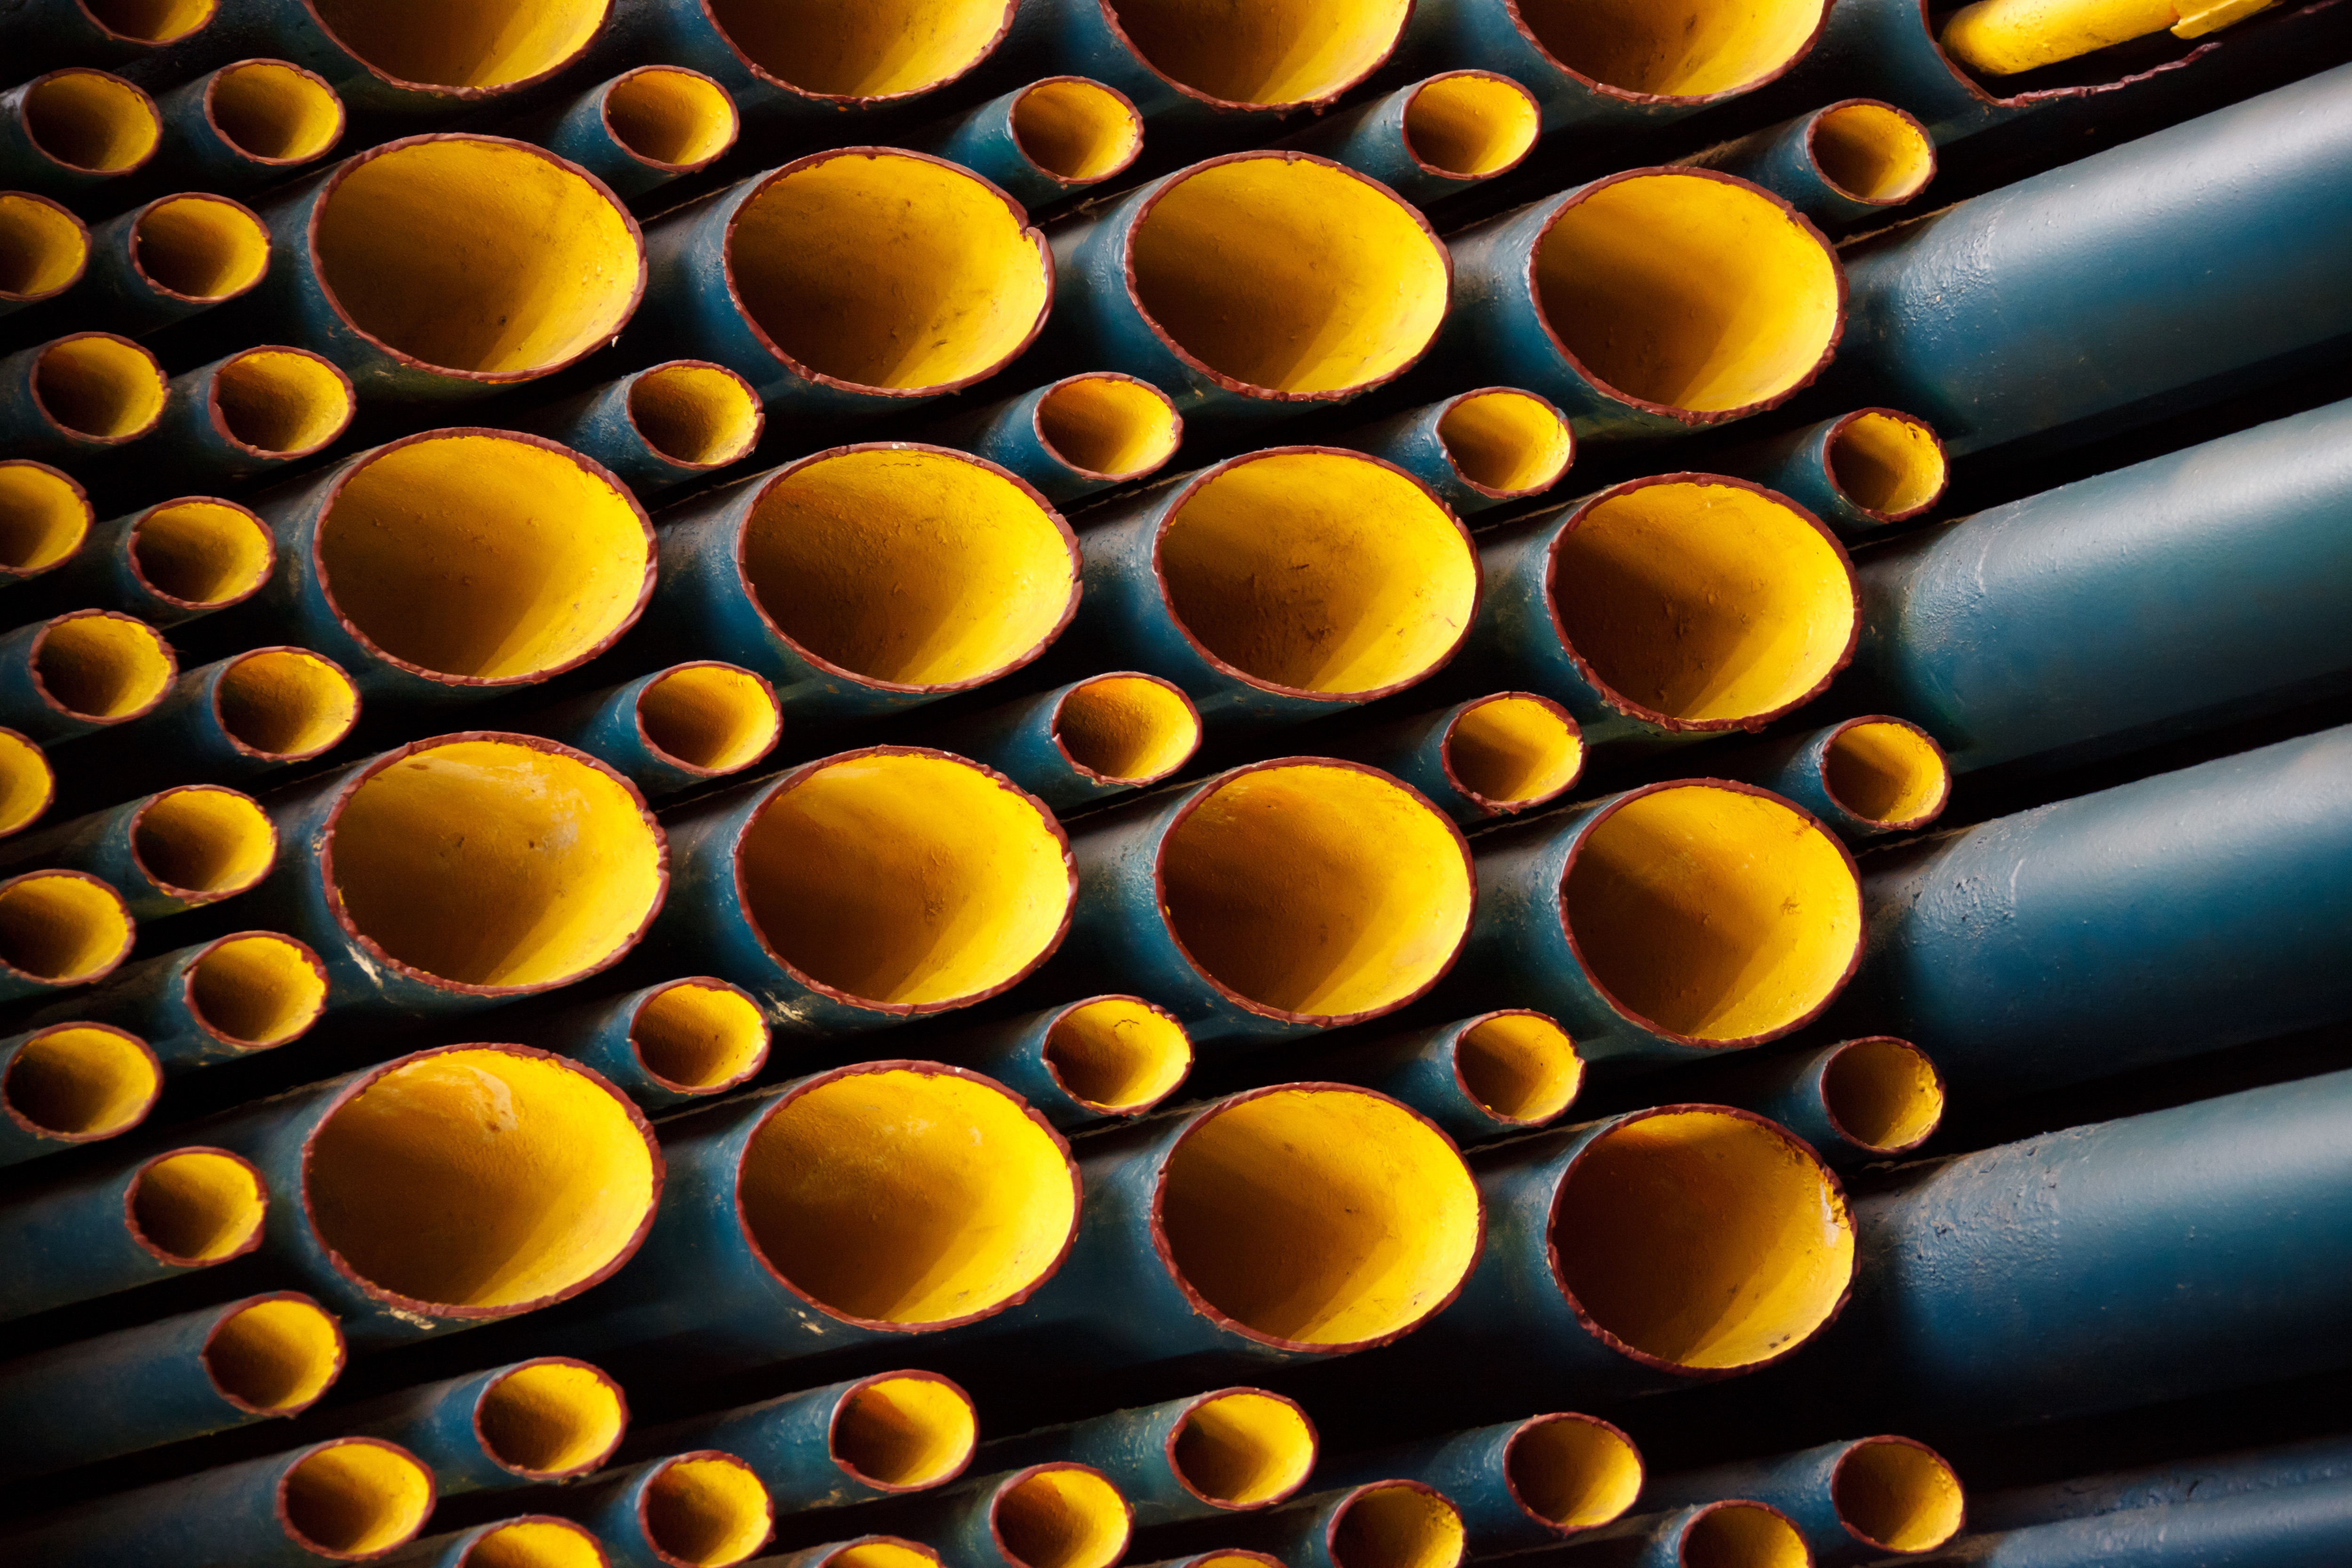
abstract, technology, photography, steam, texture, tube, number, pattern, line, metal, machine, yellow, material, circle, close up, arrow, power, pipes, design, pipe, engine, iron, shape, pressure, macro photography